Trolli

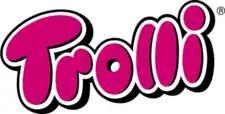
Logo used until 2022

Trolli is a German manufacturer of confectionery. Its American arm was sold in 1996 and became a confectionery brand used by Ferrara Candy Company. Trolli sells gummy candies, marshmallows, and soft licorice gums in over 80 countries and has factories in Germany, Spain and China.